Bank Buildings, Belfast

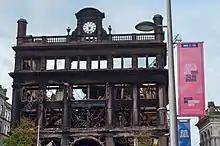
Bank Buildings after the August 2018 fire.

On 28 August 2018, a fire broke out at roughly 11:00 BST near the roof of the building during business hours. Shoppers and staff were evacuated from the ground and first floors, and 11 fire appliances were called. The area around was cordoned off for public safety, and due to falling debris. The roof collapsed and the clock face was burnt out with the hands staying still at about 11:05. The fire was still spreading and had covered all floors of the building by 15:00 with more appliances called in to assist. The building suffered extensive damage to all levels, however the new wing of the building was relatively undamaged. In September 2018, a specialist team from London based firm Keltbray was called in to manage and undertake to extremely difficult job of making safe and demolition of part of the structure.